Thornton Oakley

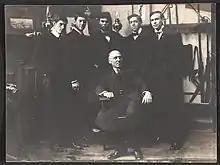
Howard Pyle and his students, circa 1903. Seated: Howard Pyle. Standing, left to right: George Harding, Gordon McCouch, Thornton Oakley, N.C. Wyeth, Allen Tupper True. "From the Howard Pyle Collection, Delaware Art Museum"

In March 1910, Thornton Oakley married Amy Ewing (1882–1963) of Philadelphia. Their daughter Lansdale Oakley became a frequent companion on their many trips abroad, during which Amy gathered material for her travel books, all of which were illustrated by Thornton (see Book Illustrations below).